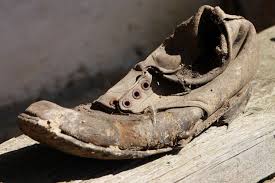
Waste category: shoes